Building at 34 Choate Street

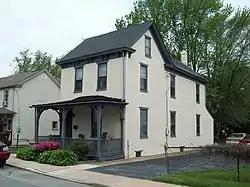
Building at 34 Choate Street, April 2010

Building at 34 Choate Street is a historic home located at Newark in New Castle County, Delaware. It was built in 1893 and is a two-story, gable roofed brick single family residence with original trim and front porch still intact. It has a one-story, shed roofed frame rear wing.